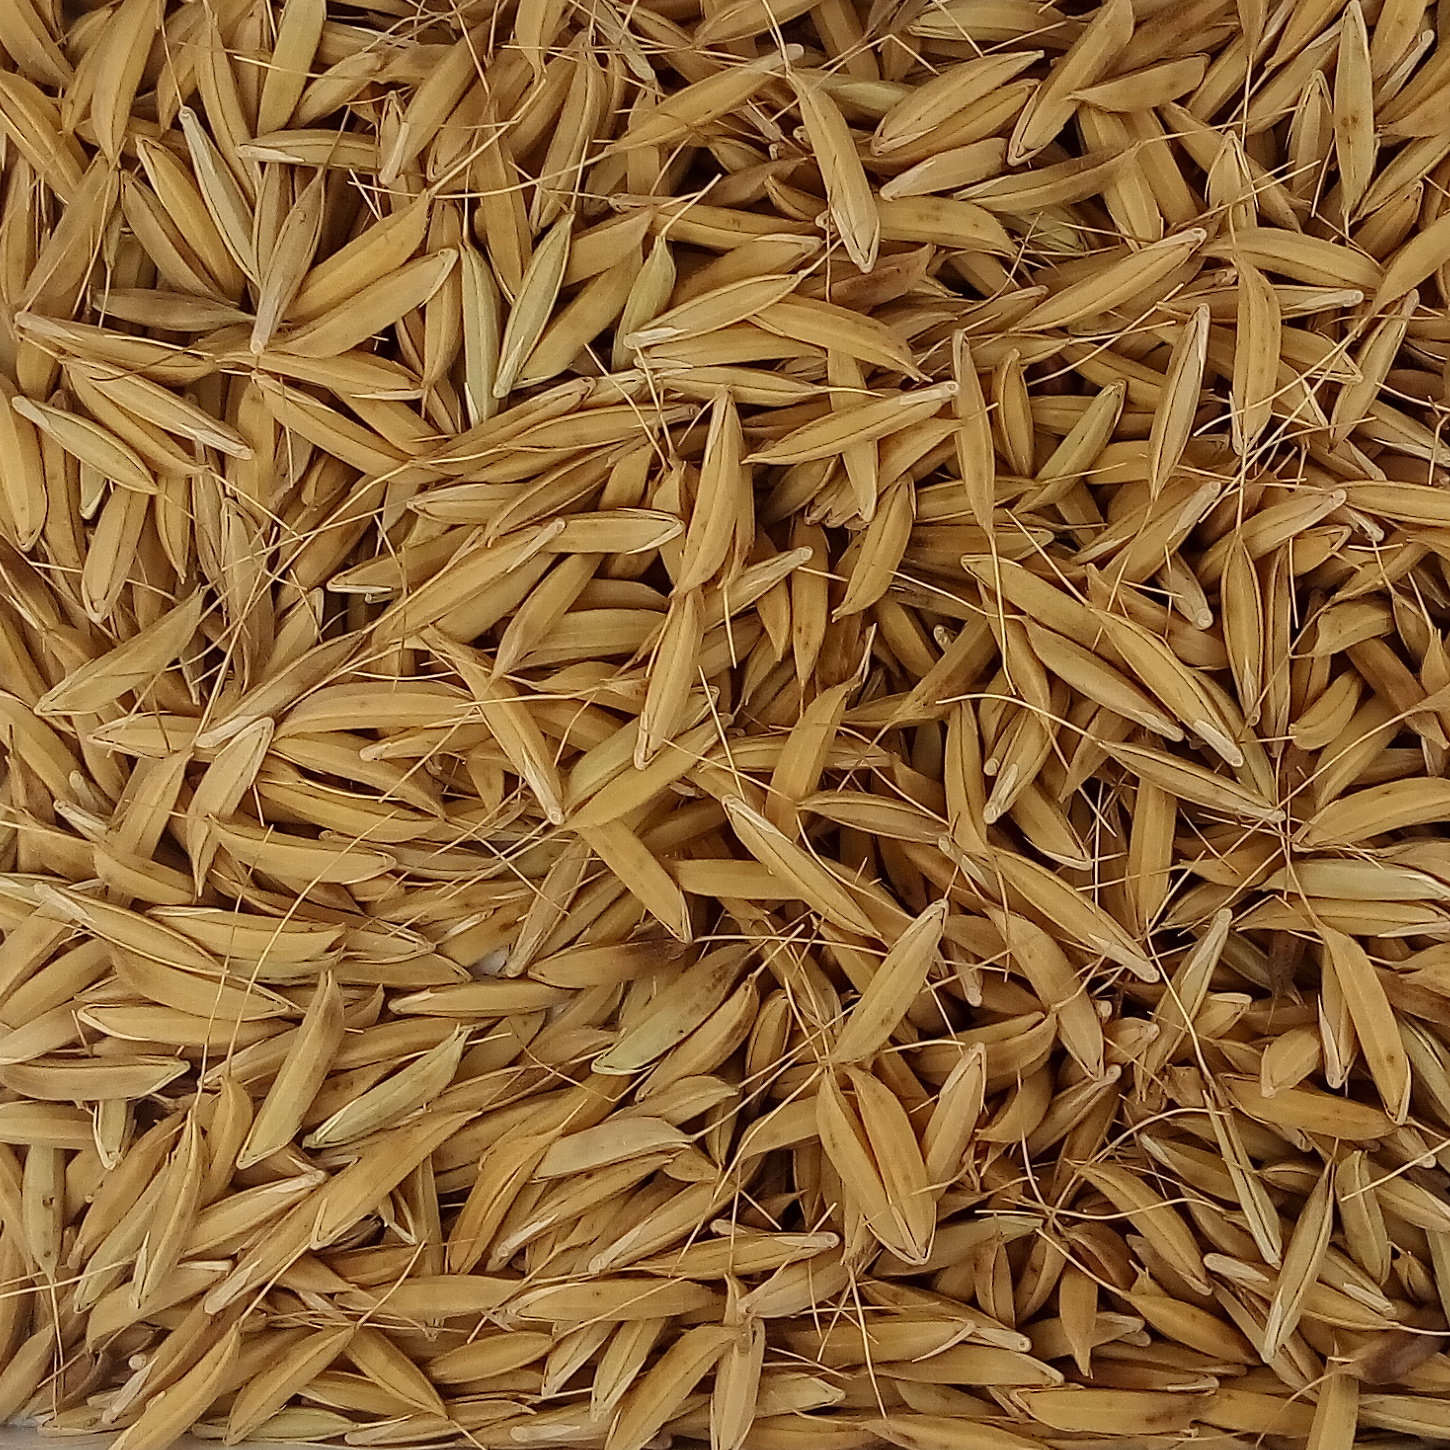
Rice seed variety: CSR_30